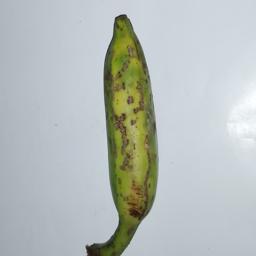
Banana variety: Champa Kola